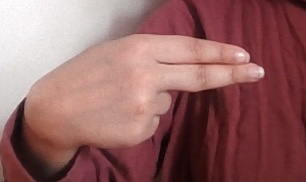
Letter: ain